Adrian Public Library

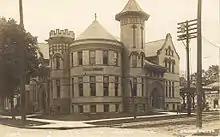
The library as it appeared in 1909

Although the library branch dates back to 1868, its first independent library structure was completed in 1909 with a $27,500 grant from the Andrew Carnegie Library Fund in addition to $5,000 donated by the city. Illinois architect Paul O. Moratz designed the library, and it was completed by local contractor C. F. Matthes. The building was designed to hold a public library as well as an art gallery and lecture auditorium.